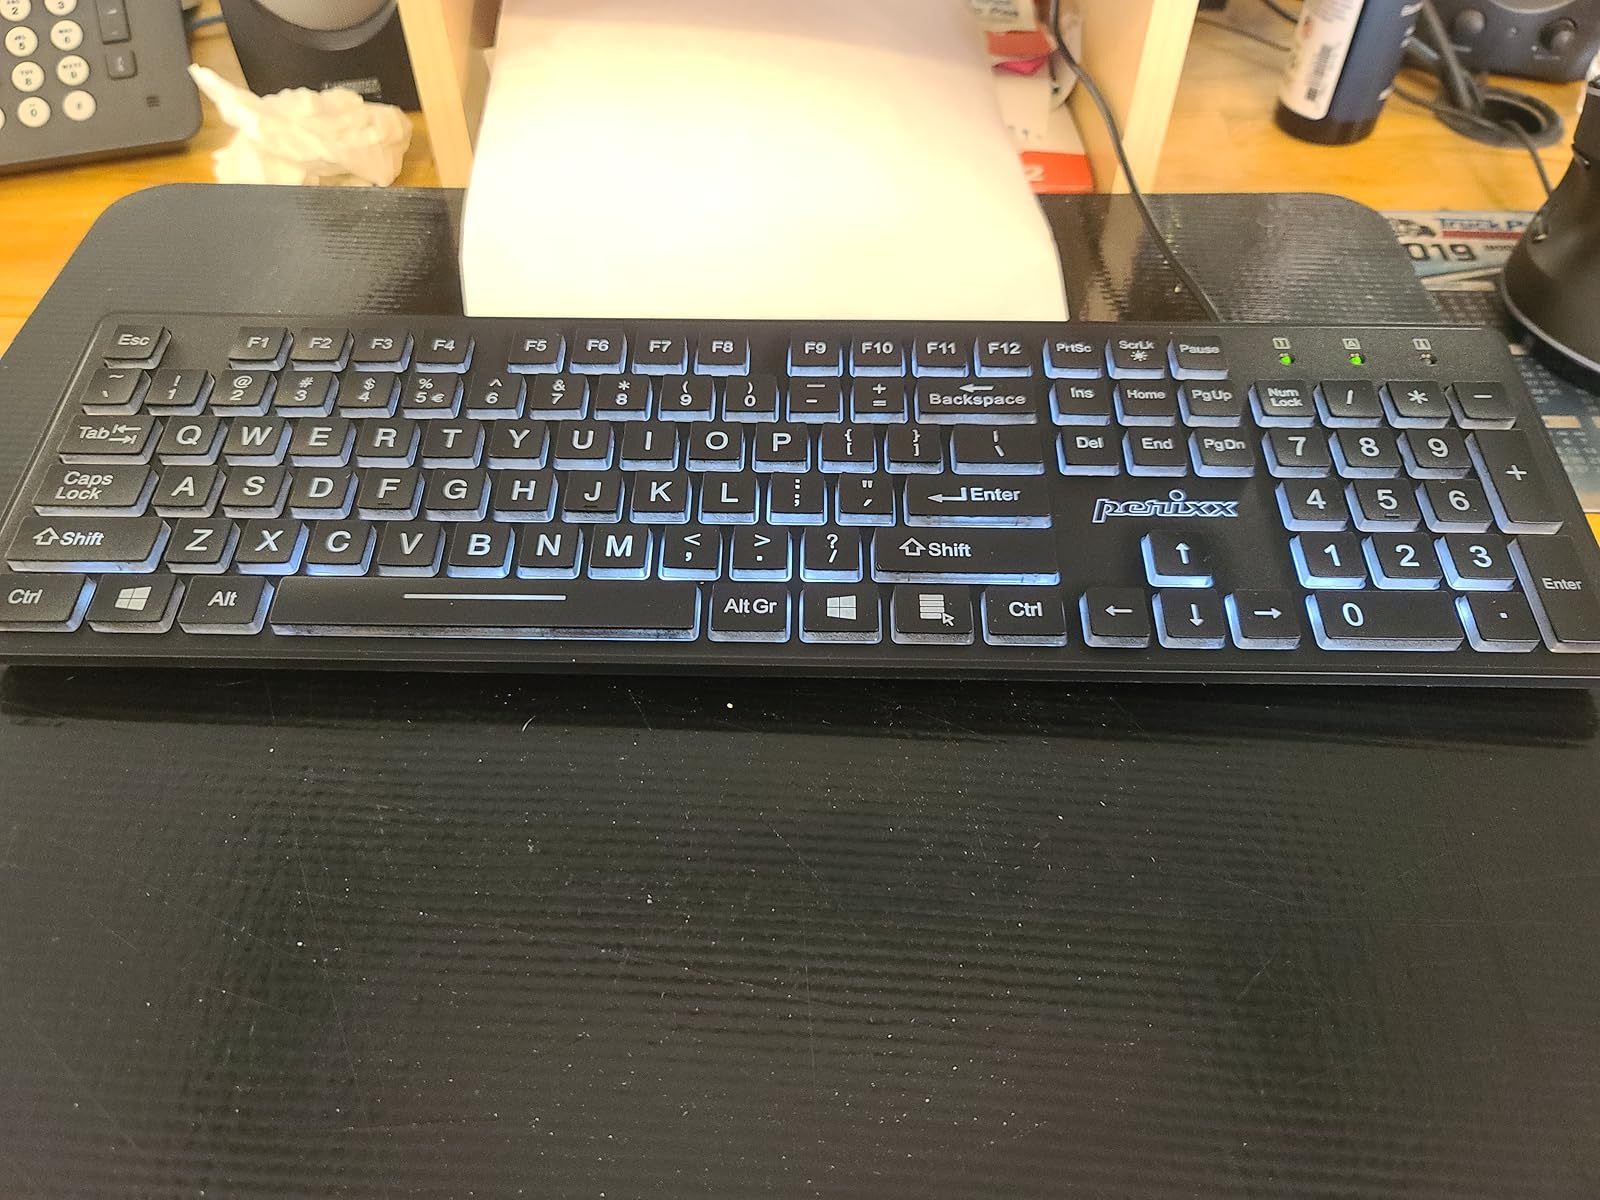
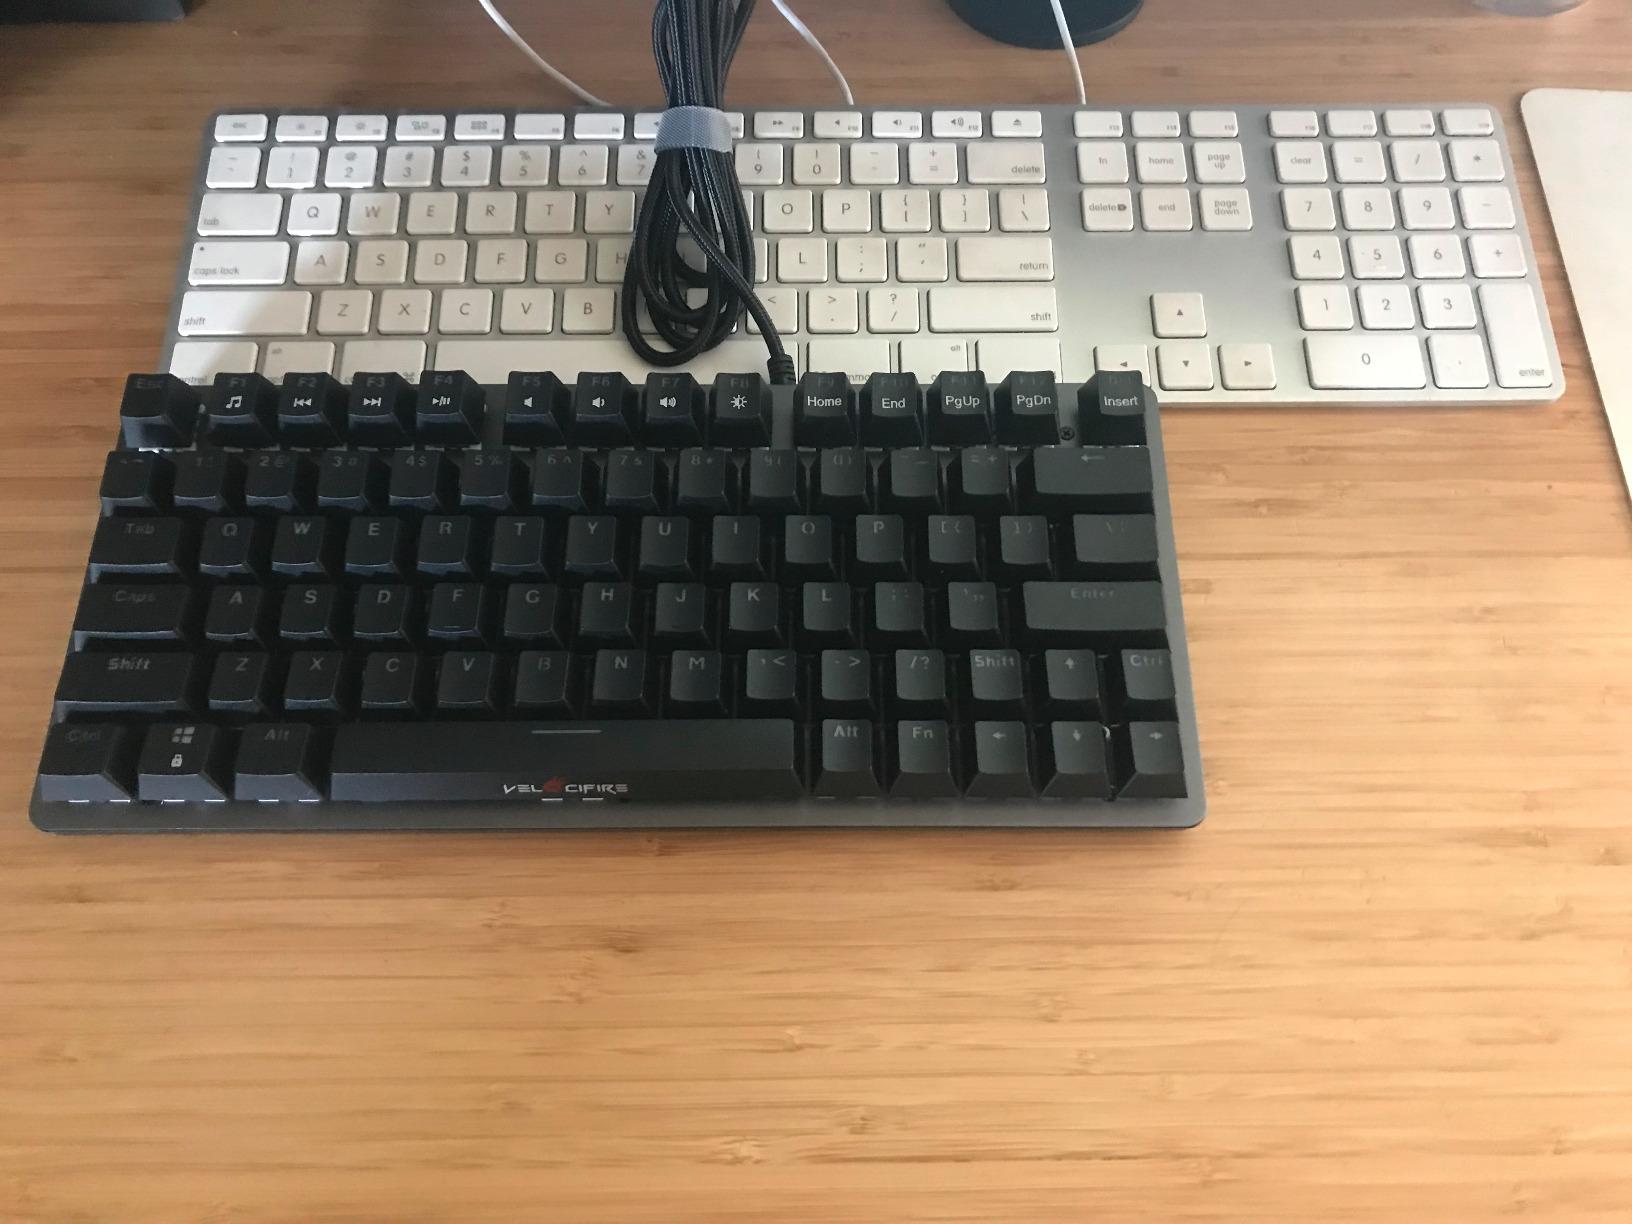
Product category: keyboard
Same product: no